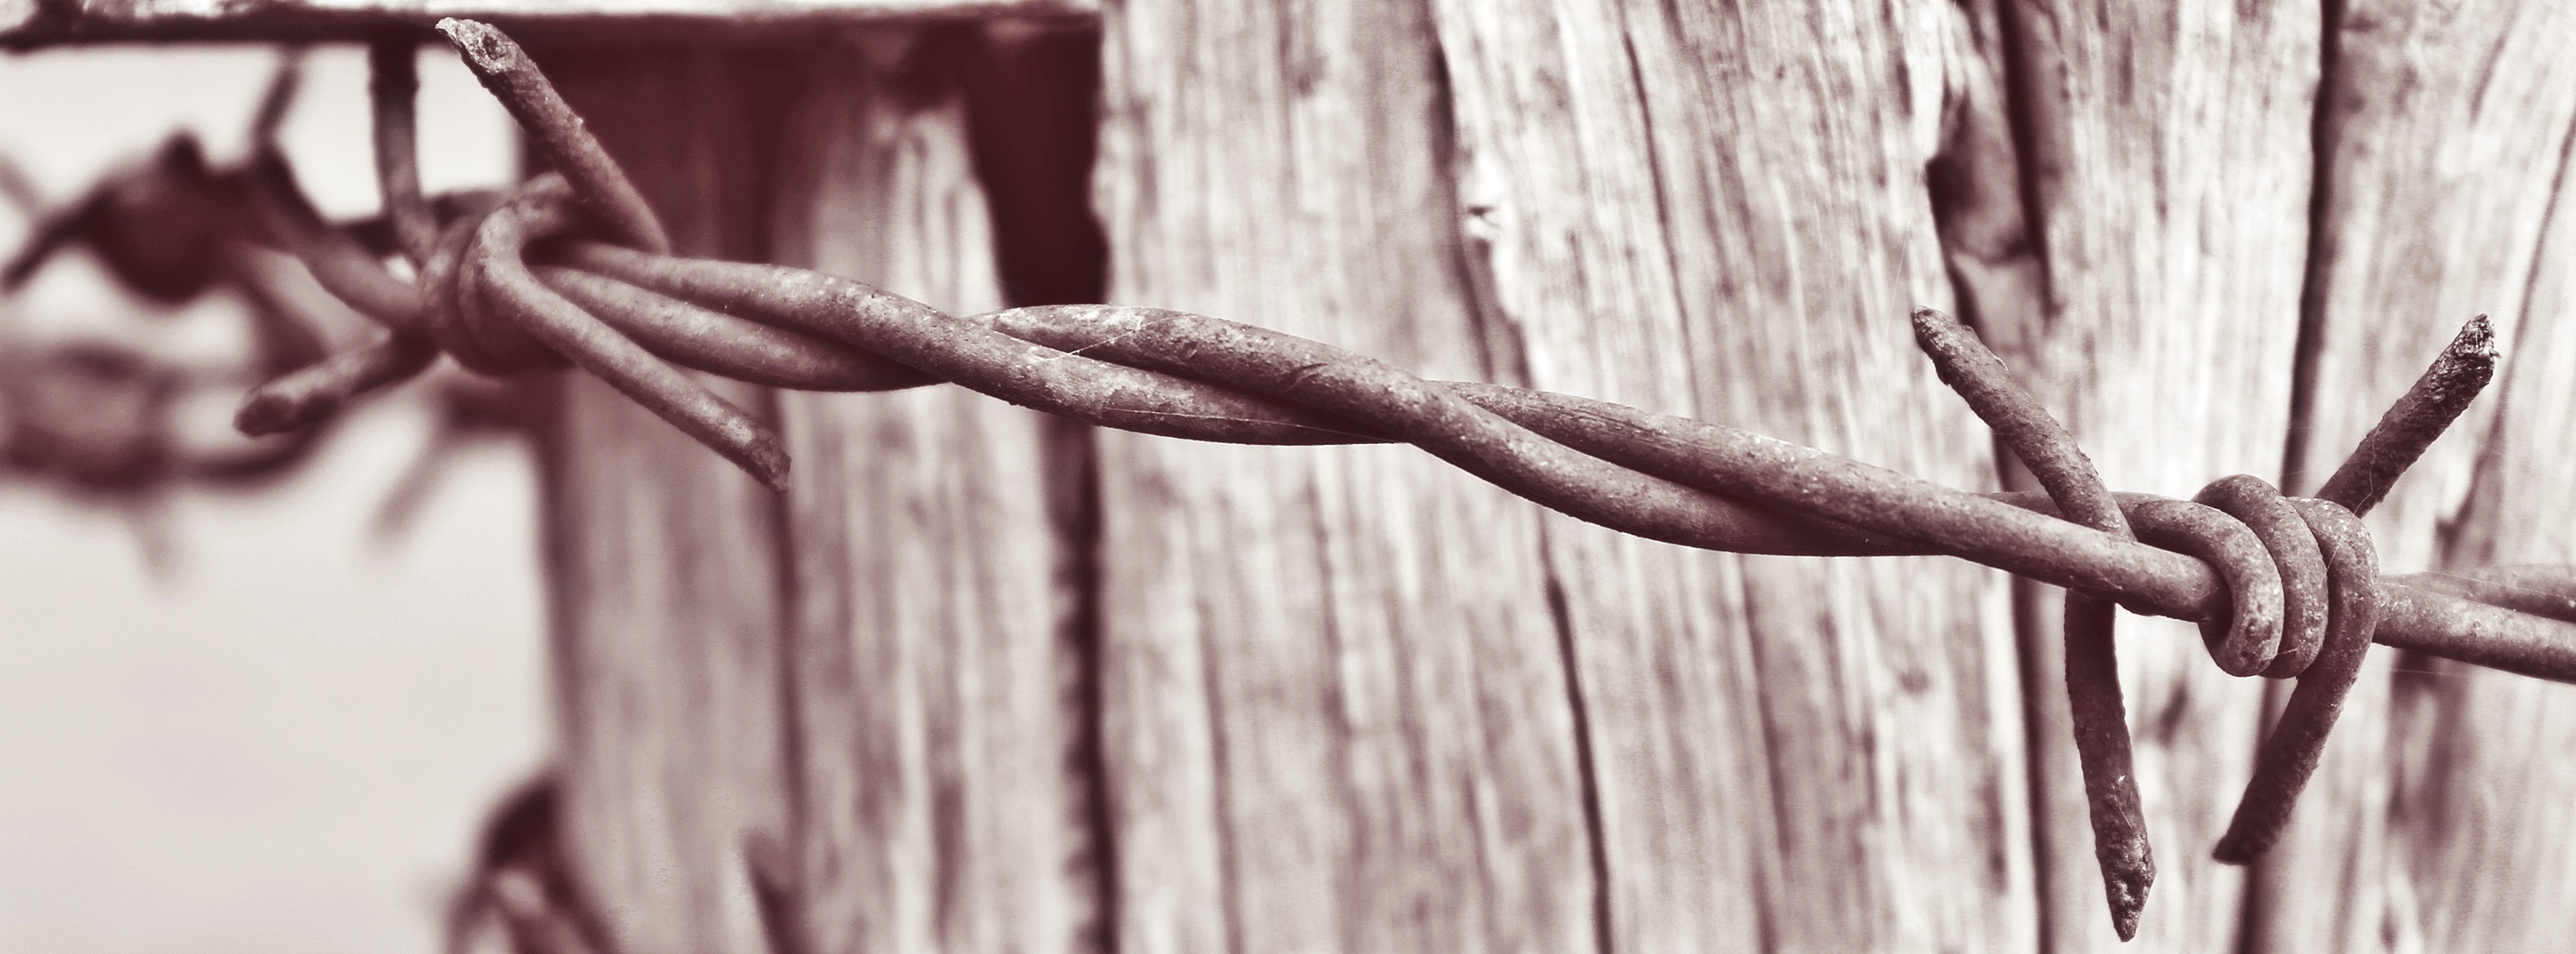
hand, landscape, nature, branch, fence, barbed wire, post, black and white, wood, photography, wire fence, wire, pile, spring, pasture, metal, agriculture, lonely, twig, braid, close up, loneliness, mood, wiring, limit, pointed, nature conservation, pasture fence, country life, nature reserve, demarcation, wood fence, monochrome photography